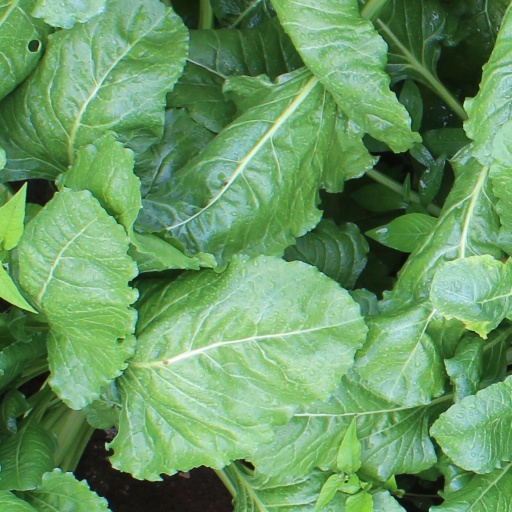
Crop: sugar beet